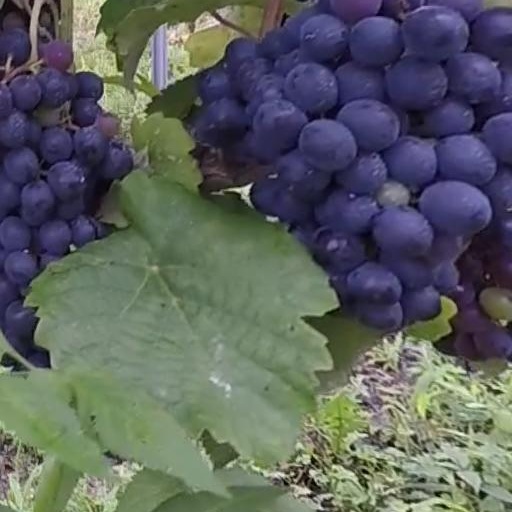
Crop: grape